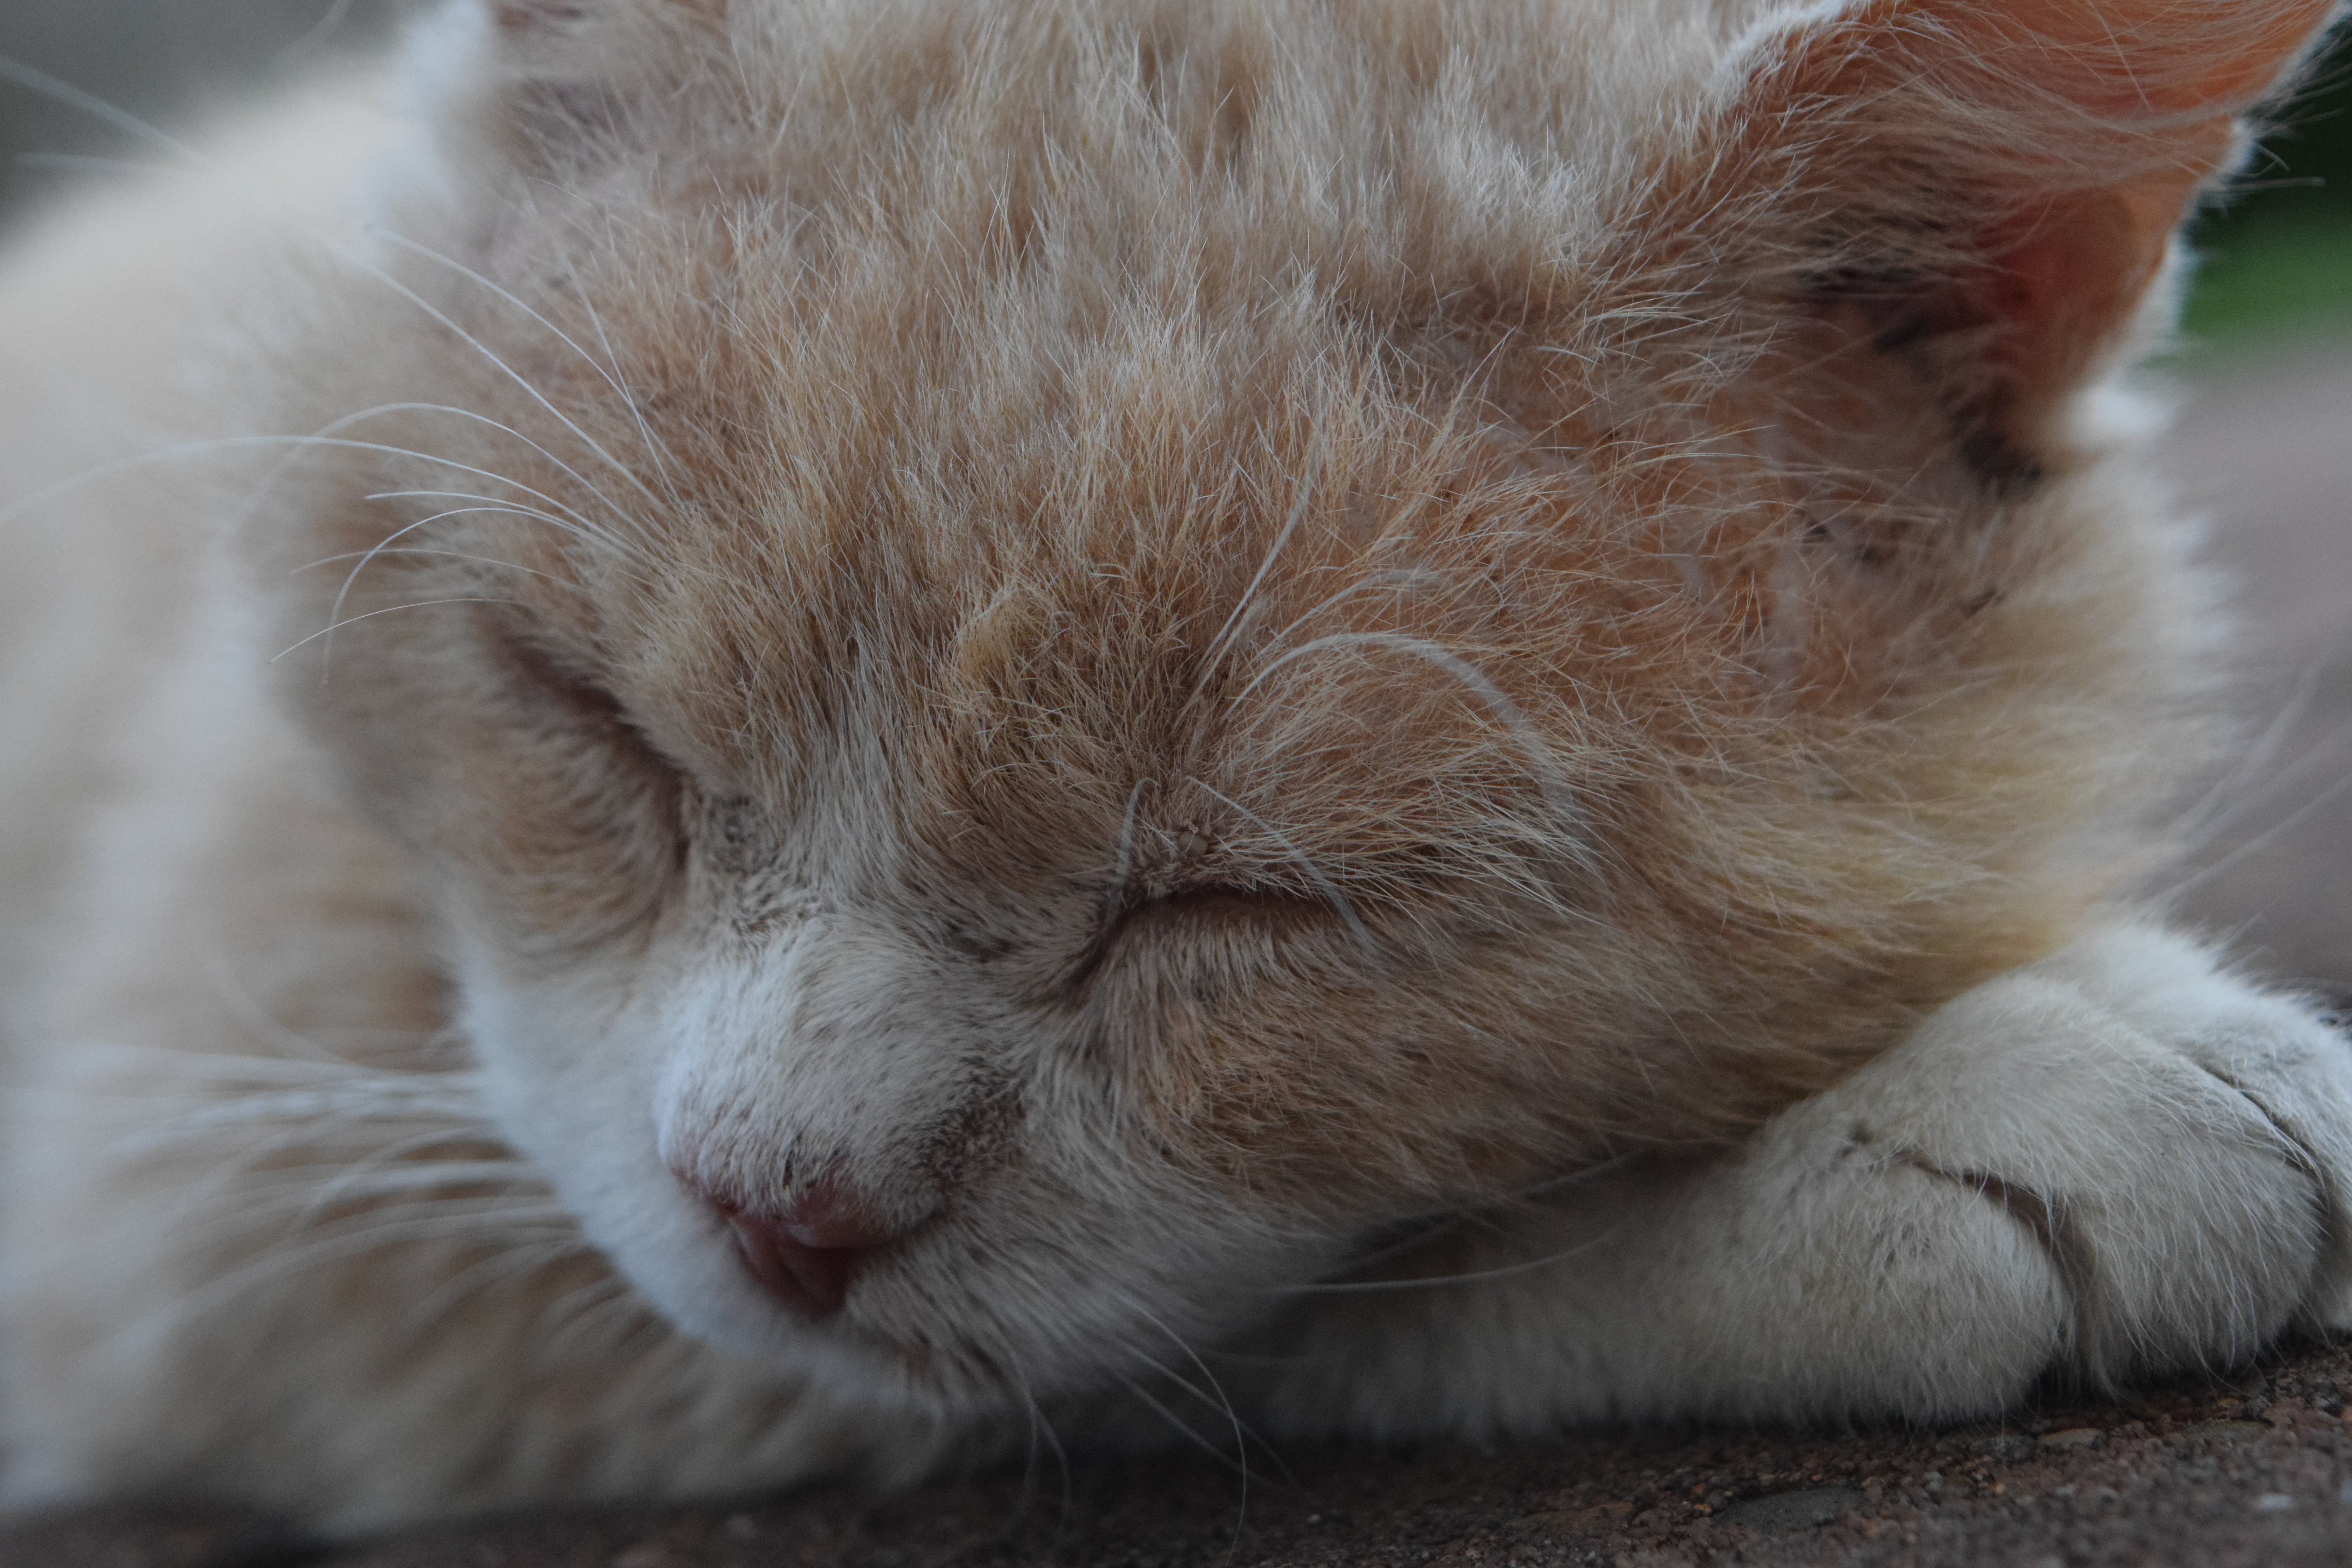
kitten, cat, mammal, close, yawn, close up, nose, whiskers, sleep, snout, eye, head, skin, vertebrate, tired, small to medium sized cats, cat like mammal, dog breed group